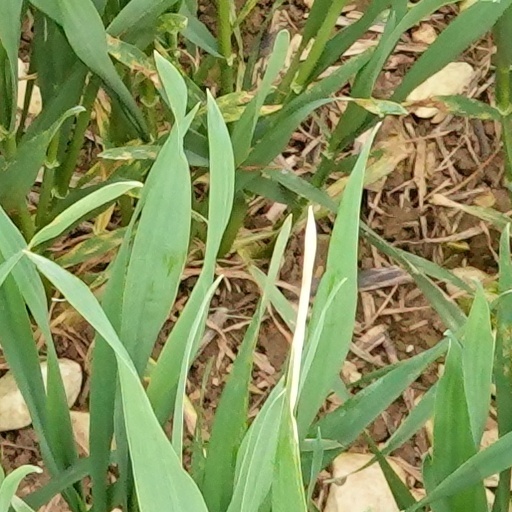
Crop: wheat